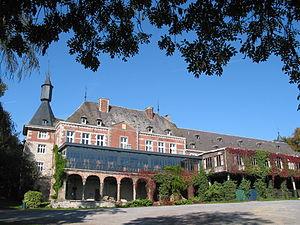
Oteppe (Belgique), le château (XVIIe siècle) .
Oteppe est une section de la commune belge de Burdinne située en Région wallonne dans la province de Liège.